Triple Crown (UK entertainment)

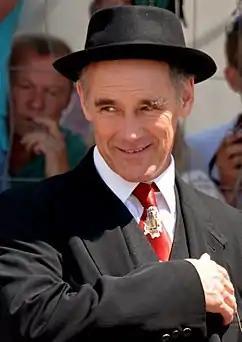

British actor, playwright and theatre director Mark Rylance (born 1960) completed the triple crown in 2016. He is a 2-time BAFTA TV (2), 1-time BAFTA Film (1), and 8-time Olivier (2) nominee, for a total of 11 TC nominations. Rylance has won five awards.